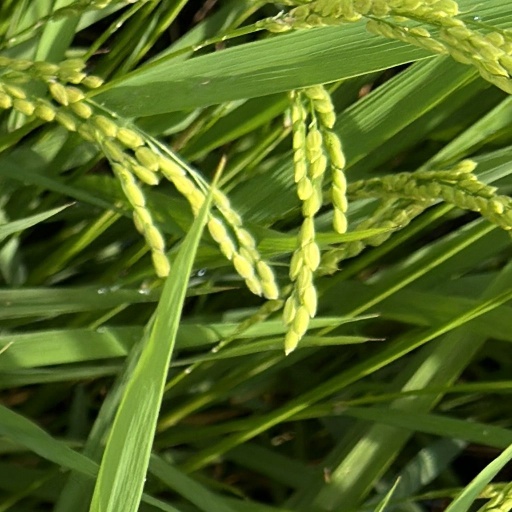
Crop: rice